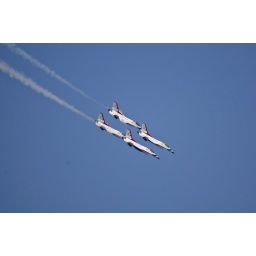
Diamond against a blue sky